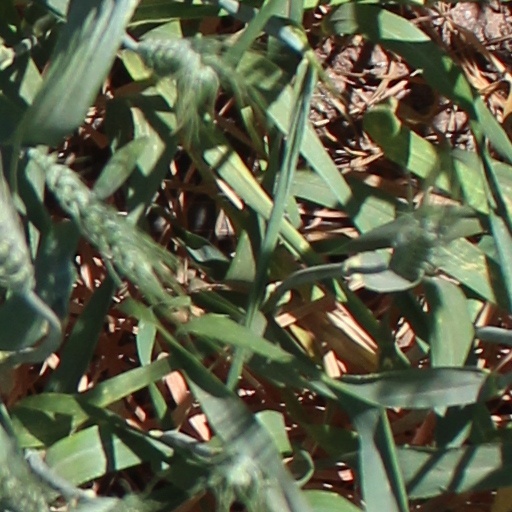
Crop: wheat